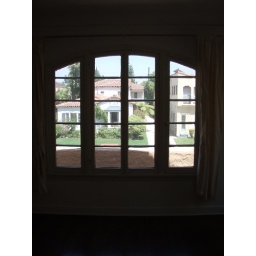
that's my balcony in the front, and the houses across from me.